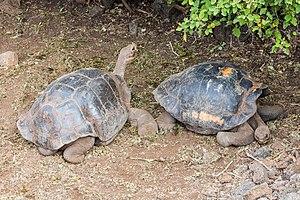
La station Charles-Darwin est un centre de recherche international lié au Servicio Parque Nacional Galápagos et situé à Puerto Ayora, sur l'île Santa Cruz, dans l'archipel des Galápagos, dans l'Océan Pacifique.